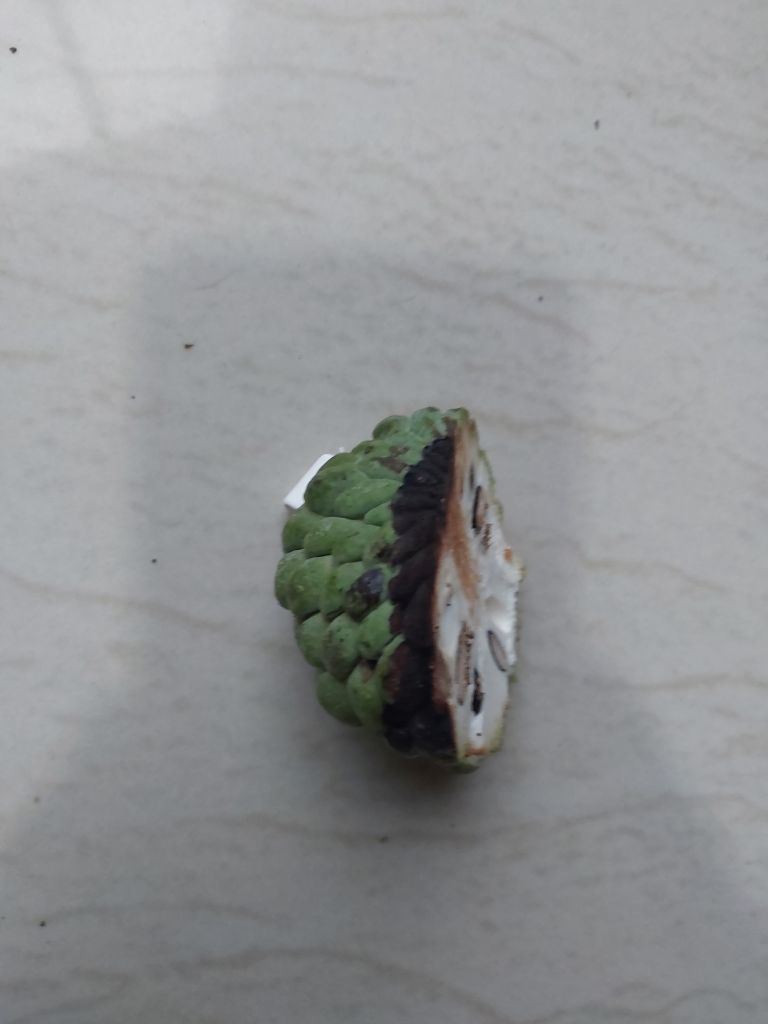
Disease label: Diplodia Rot